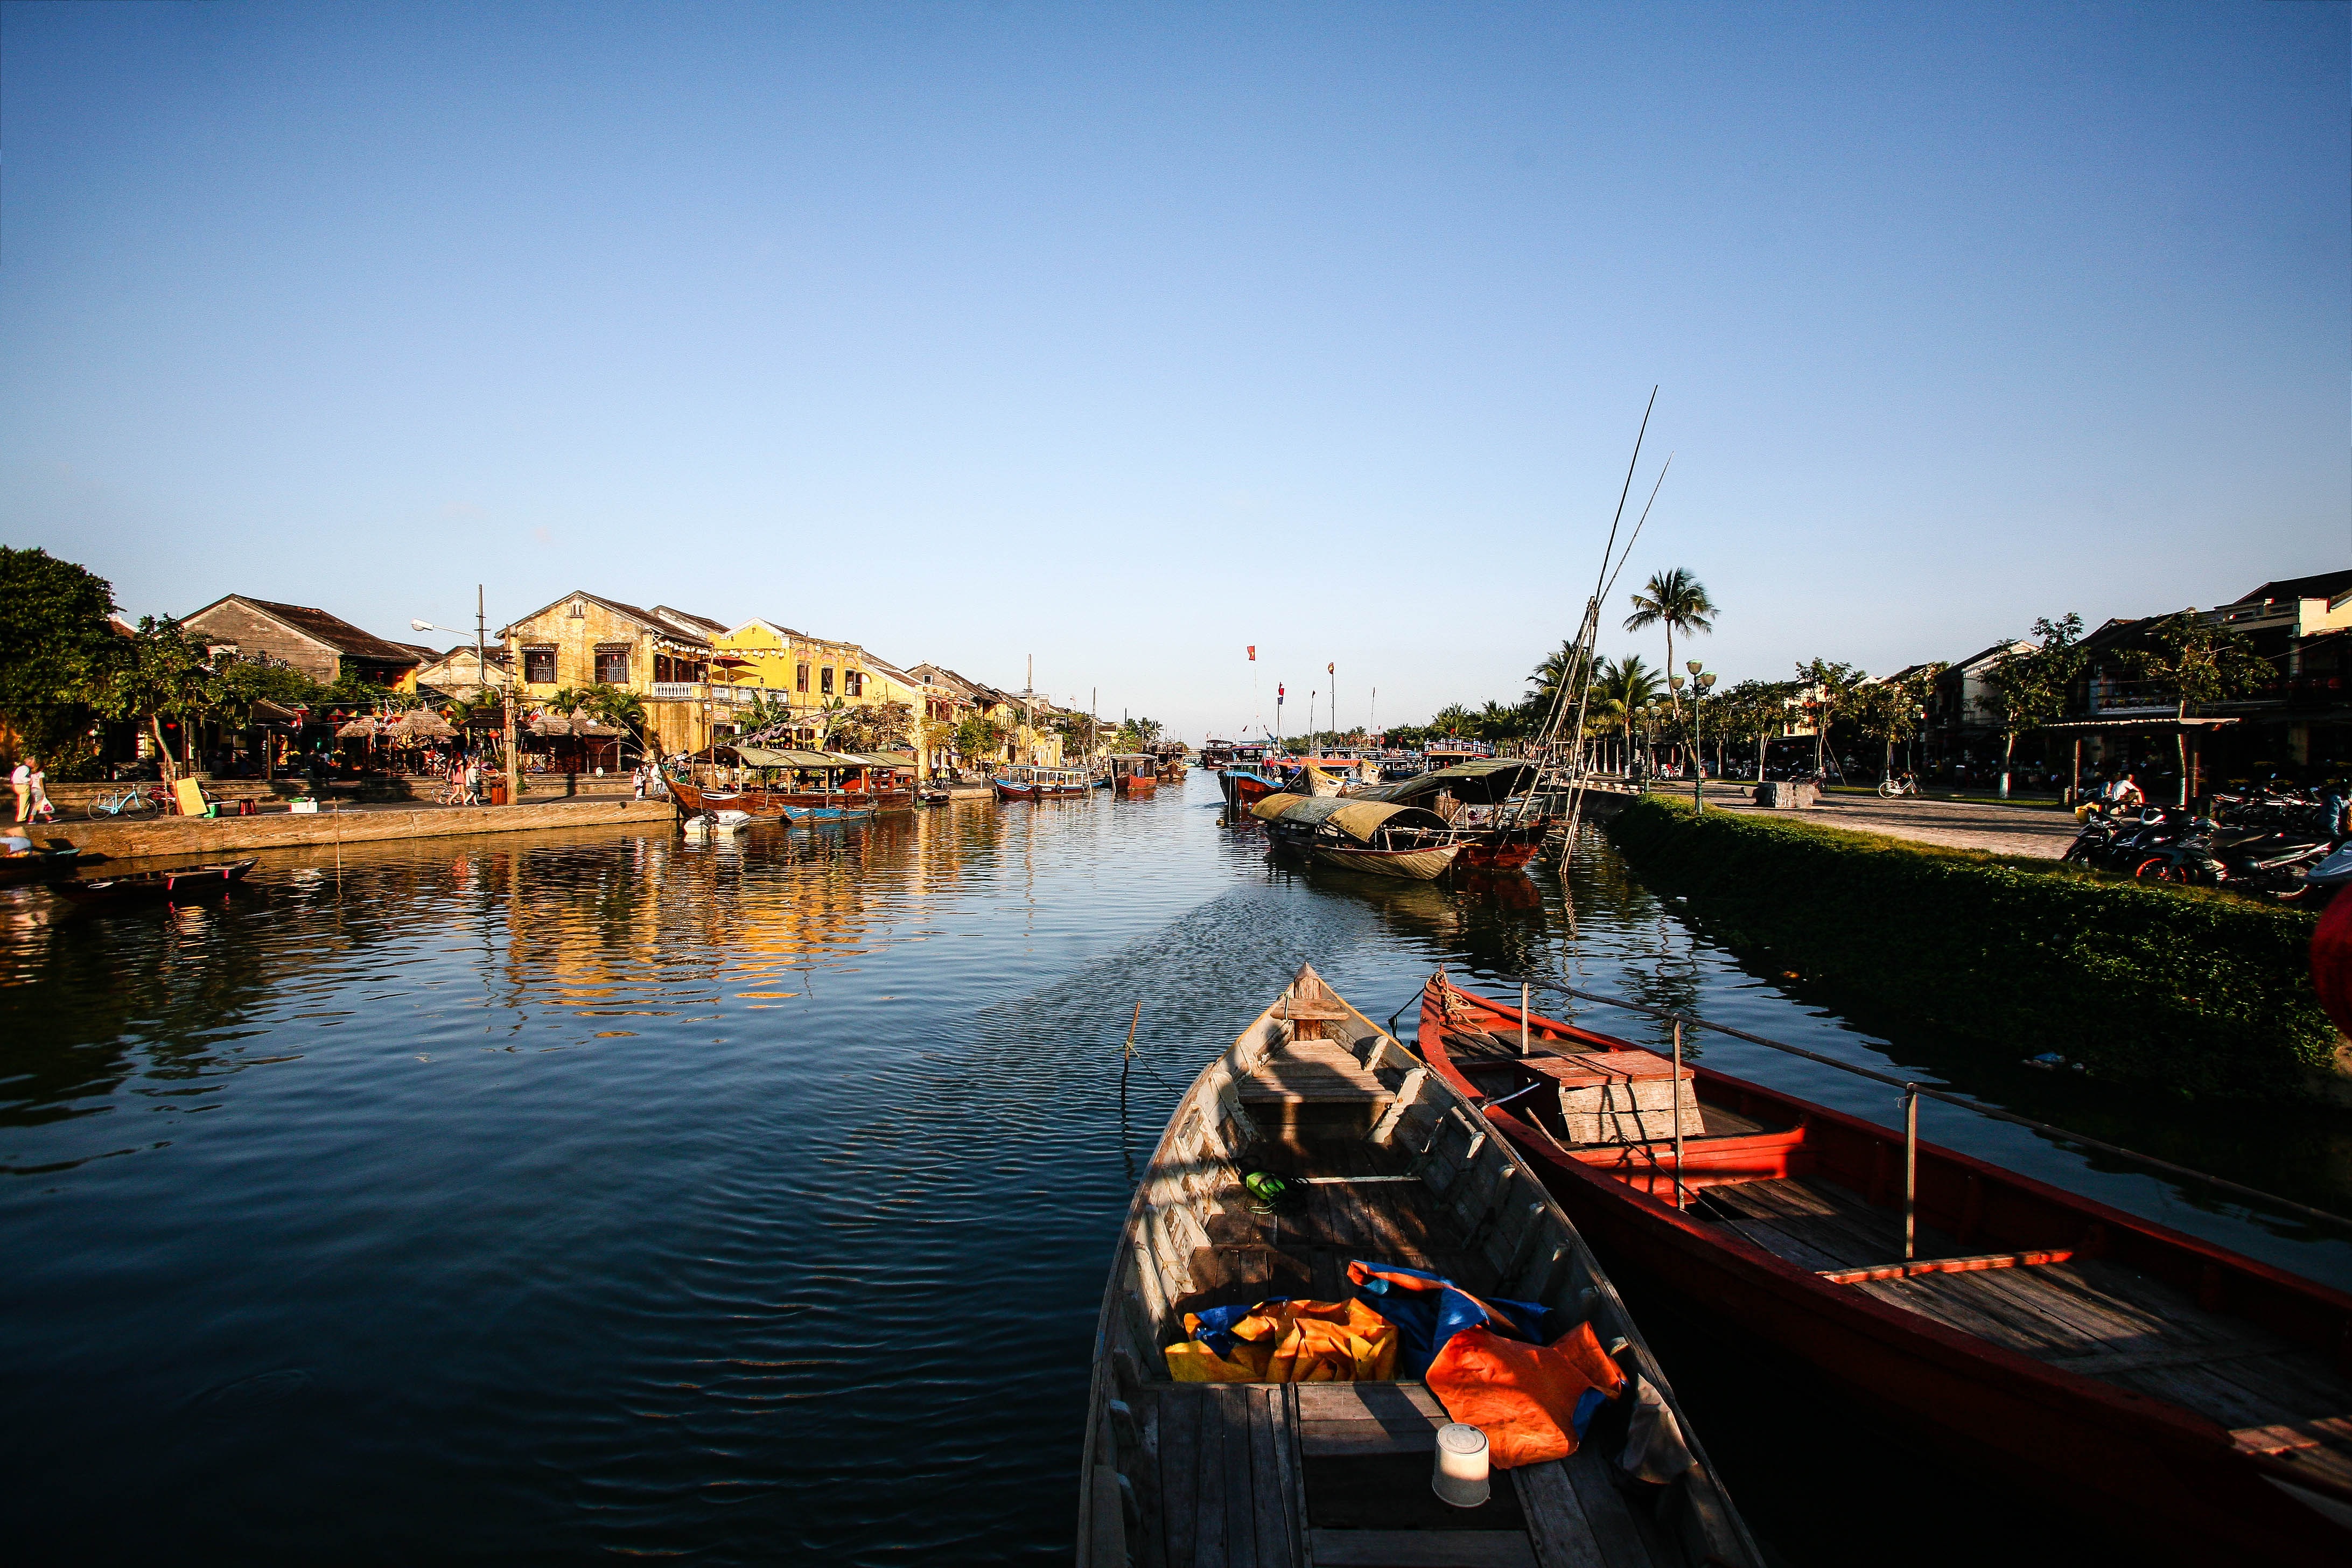
sea, coast, water, dock, boat, river, canal, dusk, evening, reflection, vehicle, bay, harbor, port, tourism, waterway, body of water, boating, watercraft, lantern festival, vietnam lantern, hoi an lantern, the old quarter, hoi an ancient town, river in hoi an